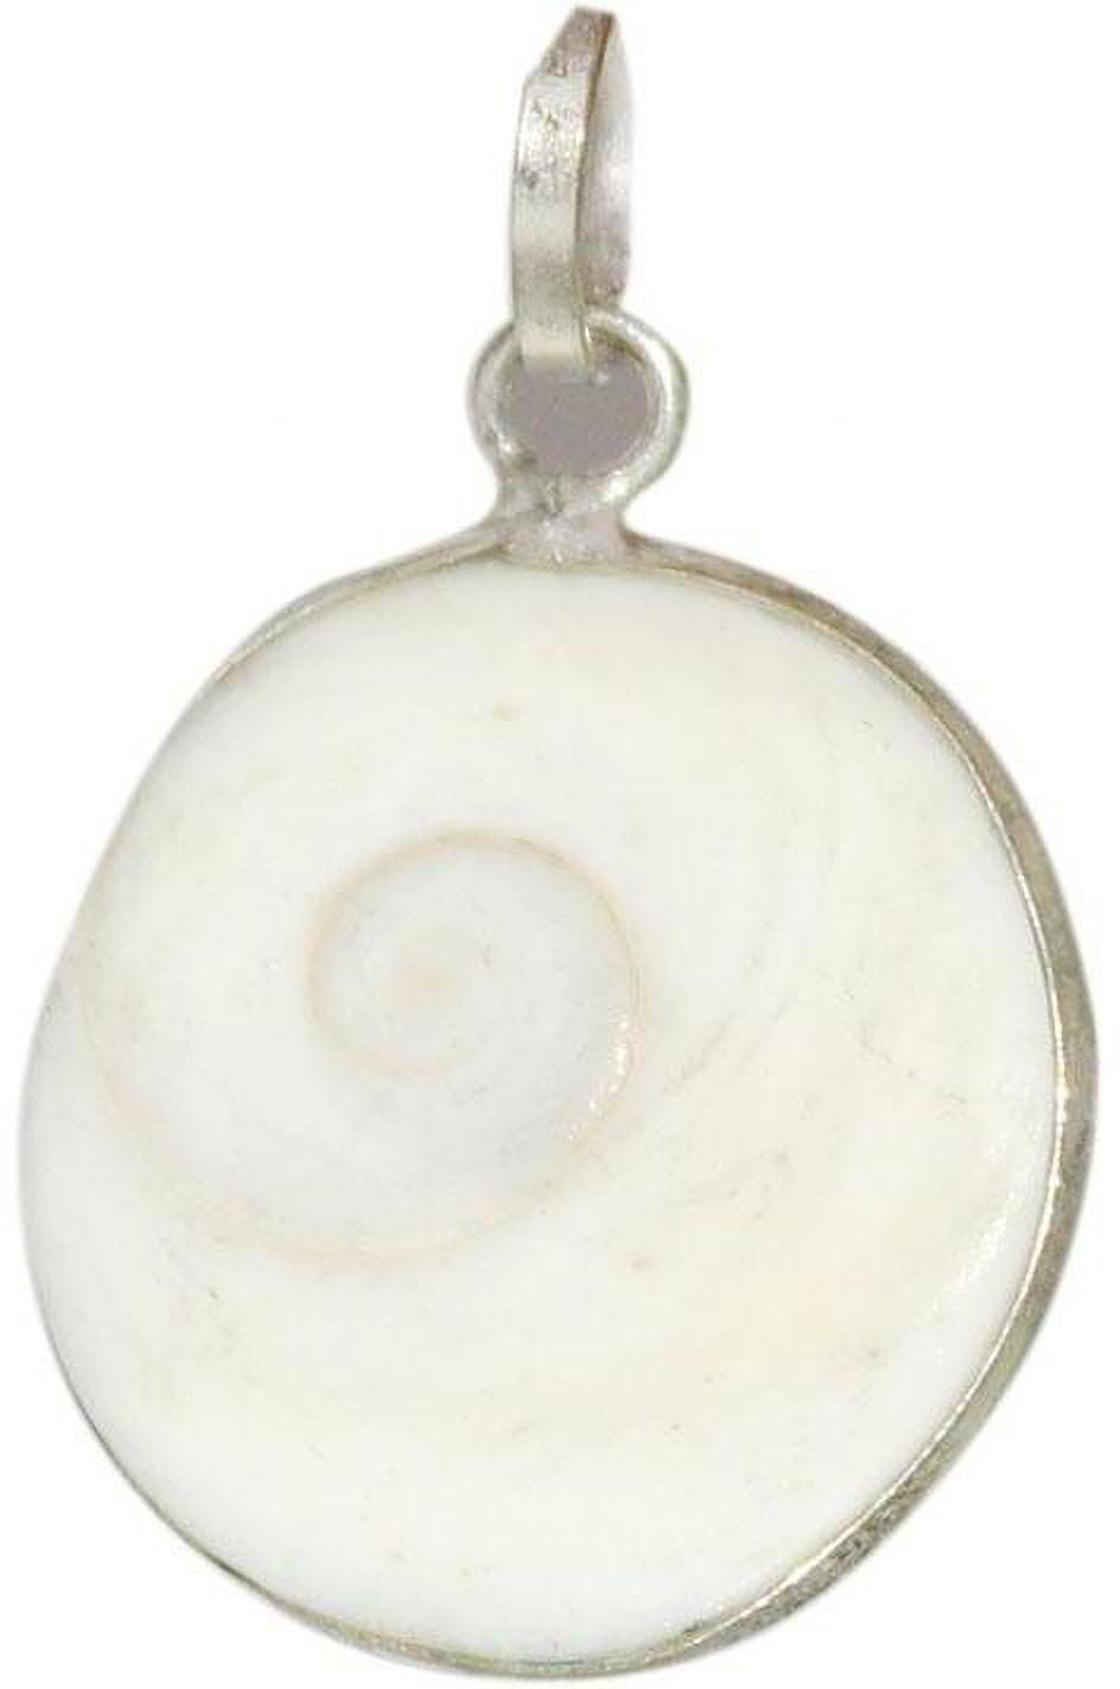
Chopra Gems Alloy Pendant Locket Multicolor
Type: Necklaces & Pendants
Brand: Chopra Gems & Jewellery
Price: Rs. 235
Chopra Gems
Features: Color - multicolor,Collection - ethnic,Base material - alloy
Included: 1 Pendant